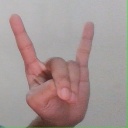
अक्षर: श